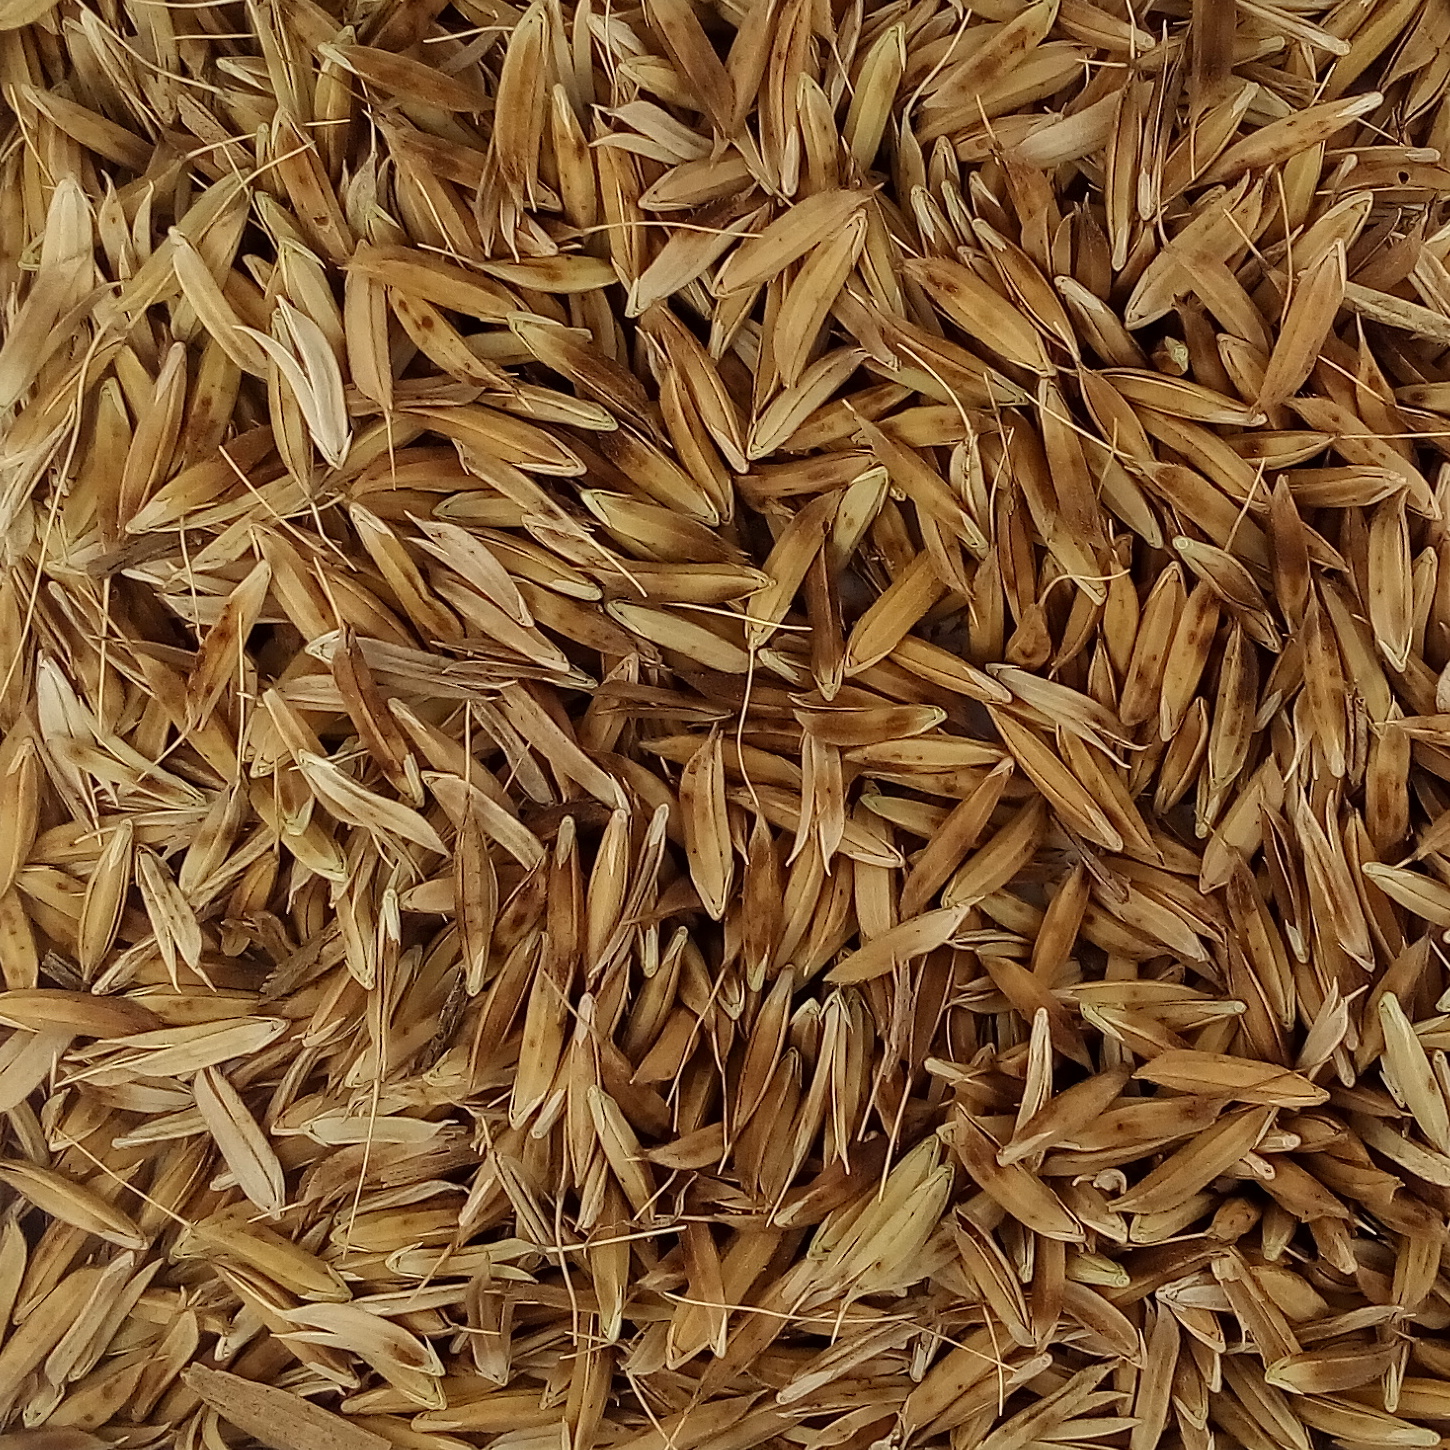
Rice seed variety: DHBT_3